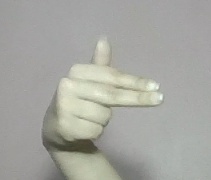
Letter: ghain